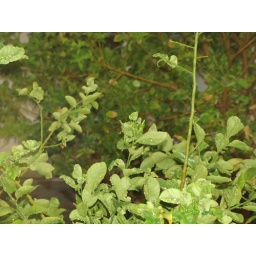
water in the trees leaves at rain day